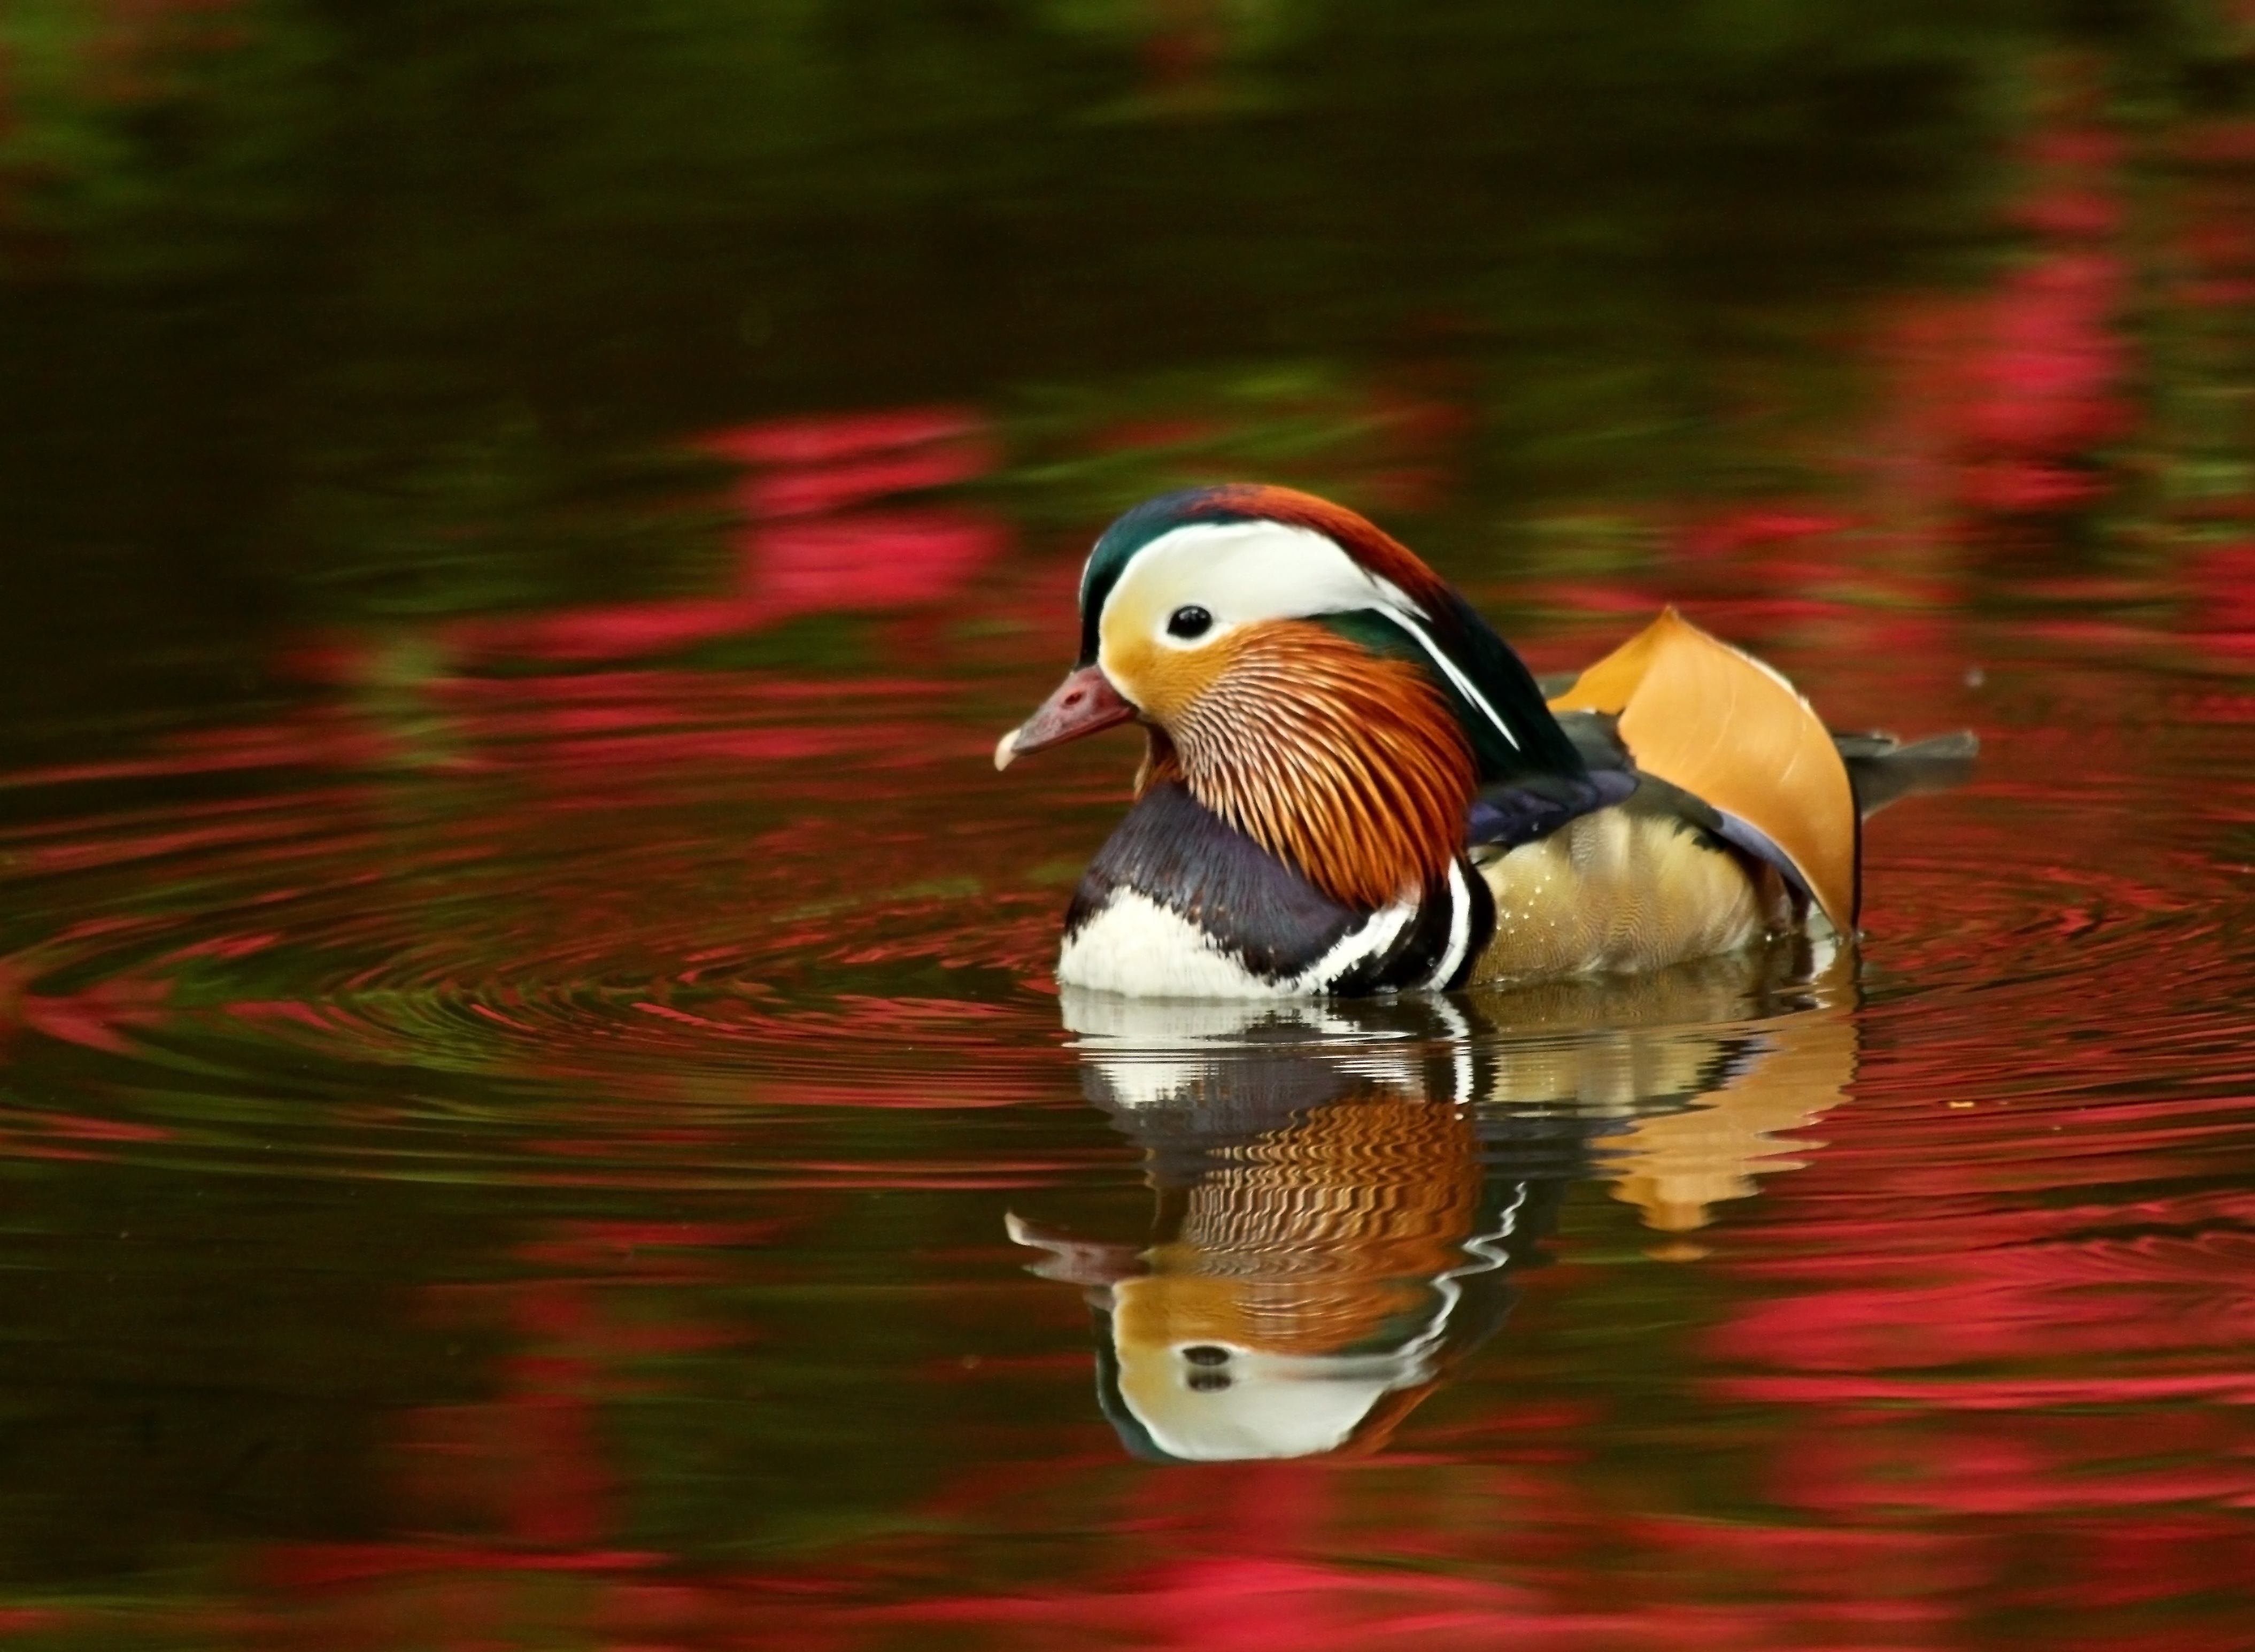
water, bird, wing, wildlife, reflection, beak, fauna, duck, mandarin, plantation, vertebrate, waterfowl, water bird, azalea, isabella, ducks geese and swans